United Nations Security Council Resolution 1046

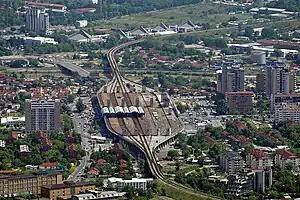
Macedonian capital Skopje

United Nations Security Council resolution 1046, adopted unanimously on 13 February 1996, after recalling previous resolutions including Resolution 1027 (1995) on the extension of the United Nations Preventive Deployment Force (UNPREDEP) until 30 May 1996, the Council authorised an increase in strength of UNPREDEP of an additional 50 military personnel for support in its operations.